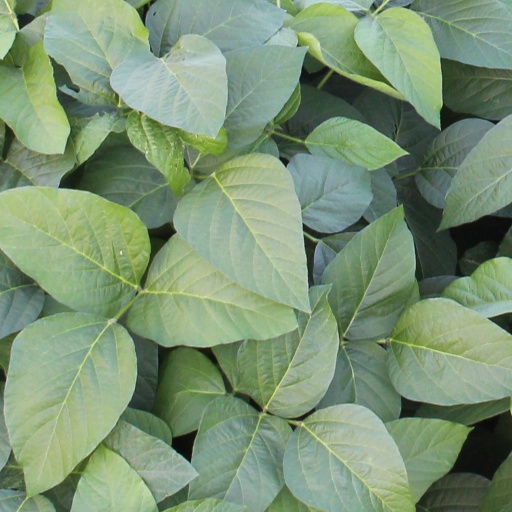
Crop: soybean